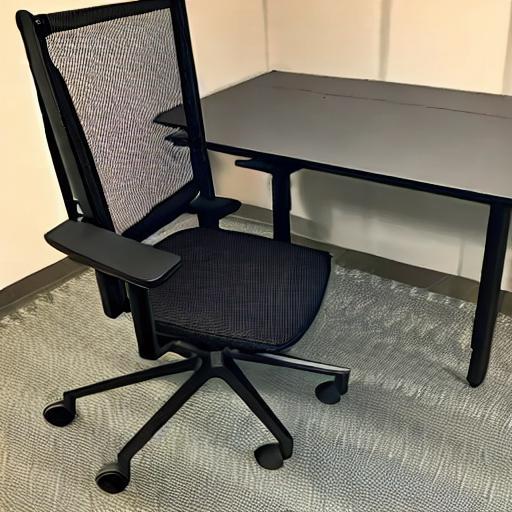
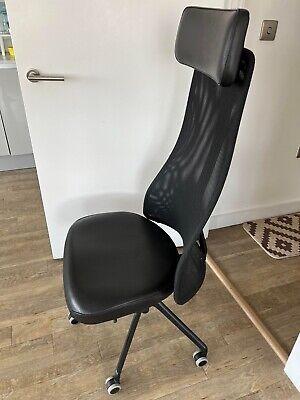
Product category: items_chair
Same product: no